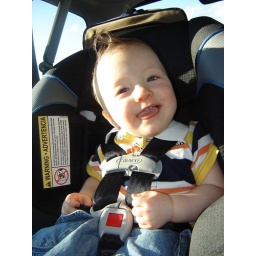
8-29: Sam's in his new big car seat he got for his first birthday! Love that hair!